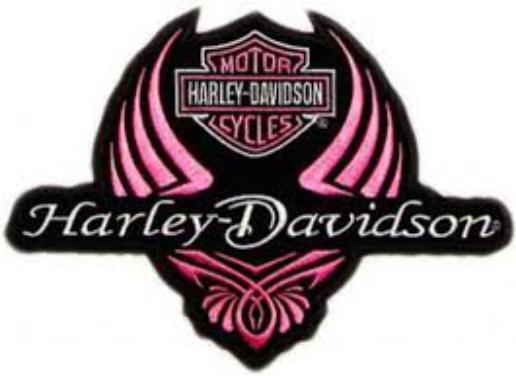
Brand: Harley-Davidson
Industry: Leisure